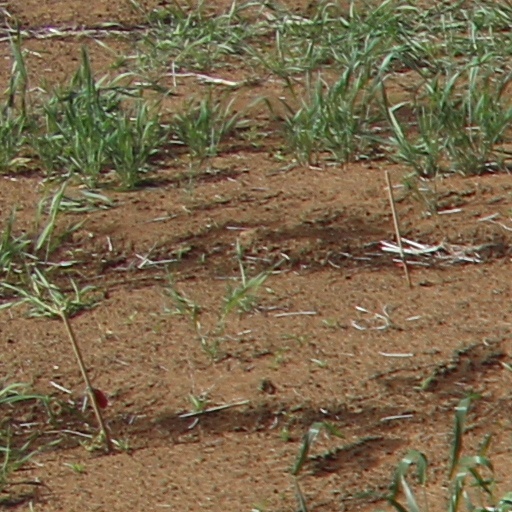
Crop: wheat